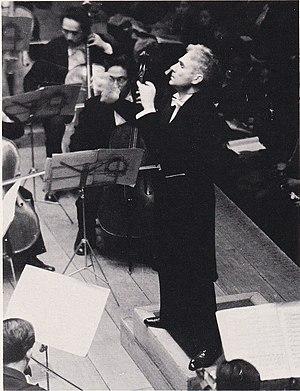
Jean Martinon, né à Lyon 6ᵉ le 10 janvier 1910 et mort à Neuilly-sur-Seine le 1ᵉʳ mars 1976, est un chef d'orchestre et compositeur français.